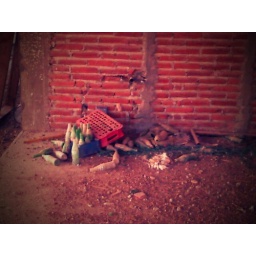
A pile of glass soda bottles and crates just laying in the never used stables.